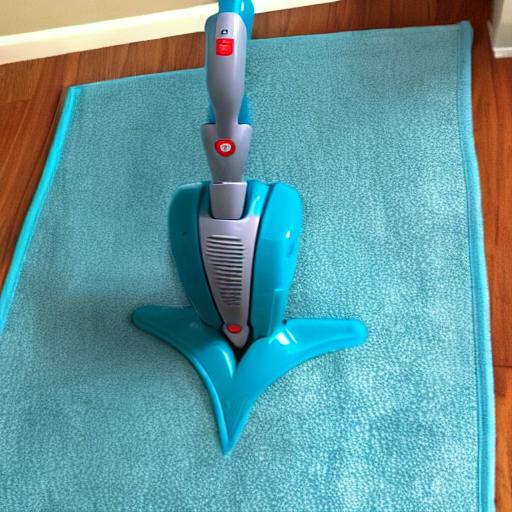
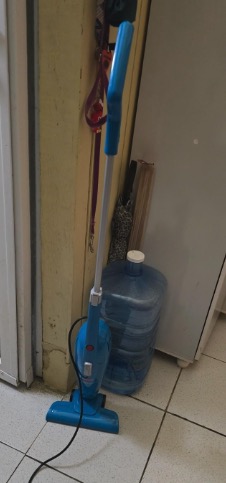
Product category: items_vacuum
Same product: no